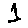
Label: 1